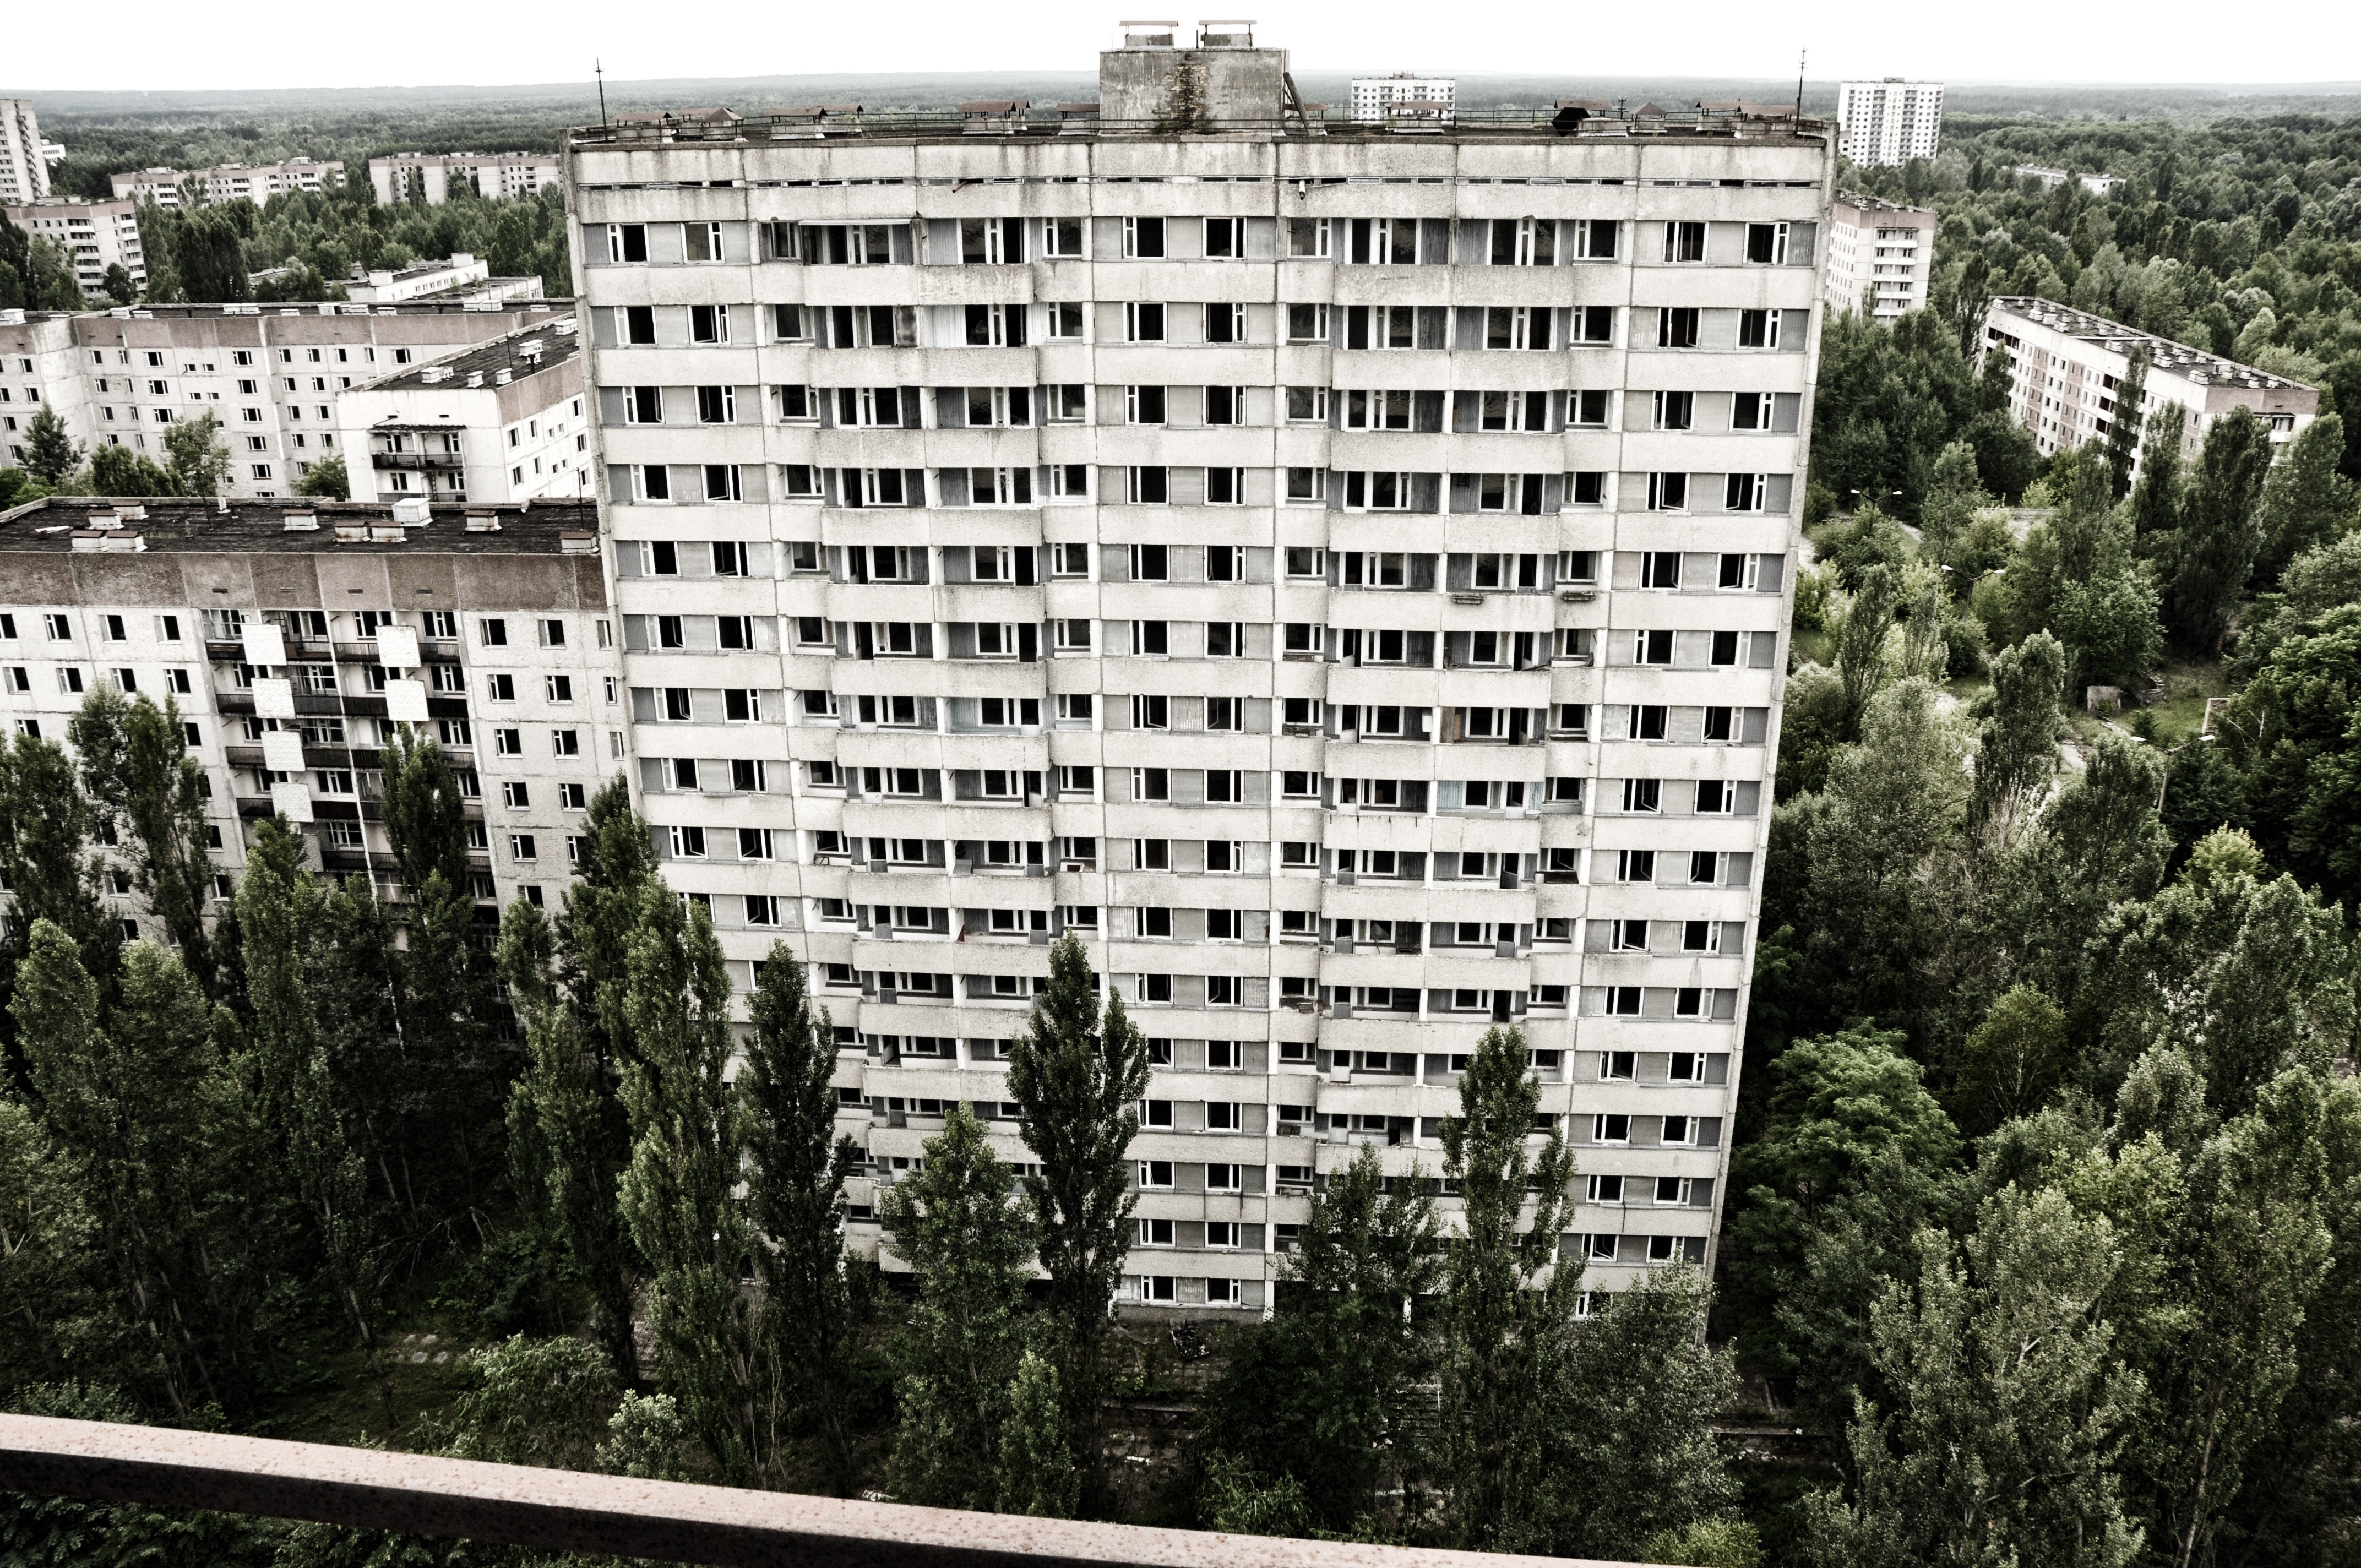
building, landmark, property, tower block, pripyat, chernobyl, estate, condominium, neighbourhood, residential area